Warrior's Refuge

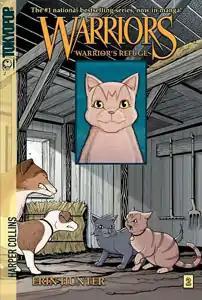
Cover showing Graystripe and Mille facing off against two dogs.

Warrior’s Refuge is the second in an original English-language manga trilogy based on the best-selling book series "Warriors" by Erin Hunter. The manga was published by the distributor Tokyopop, and was released on 26 December 2007 along with "Dark River", the second book in "Warriors: Power of Three". It follows Graystripe and Millie as they journey to find ThunderClan. It is drawn by James L. Barry.